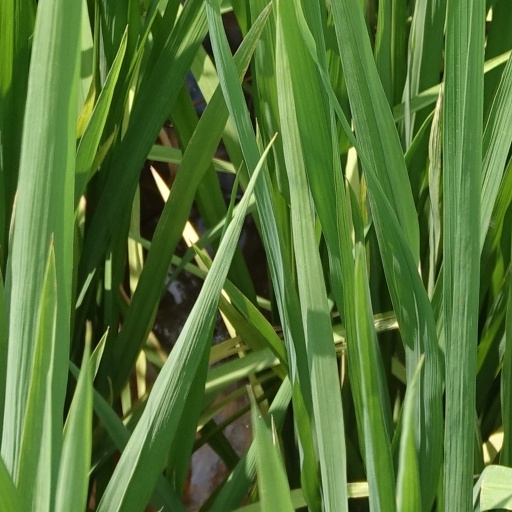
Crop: rice